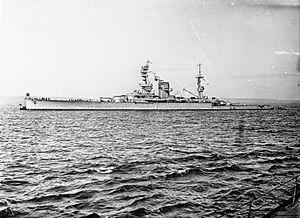
Le HMS Courageous est un croiseur construit pour la Royal Navy lors de la Première Guerre mondiale, puis à l'entre-deux-guerre transformé en porte-avions de la classe Courageous. Il fut le premier navire de guerre britannique, et le premier porte-avions d'un pays belligérant durant la Seconde Guerre mondiale à être coulé. Il sombra le 17 septembre 1939 lors d'un combat face à un U-boot au large de la côte de l'Irlande.
La classe Courageous est une classe de croiseurs de bataille construits pour la Royal Navy durant la Première Guerre mondiale.
Le croiseur de bataille est un type de navire de guerre apparu au début du XXᵉ siècle. Ses caractéristiques sont semblables à celles du cuirassé pour le déplacement, le calibre de l'artillerie principale, l'effectif de l'équipage, le rayon d'action, mais sa vitesse est nettement supérieure, dépassant aussi celle des plus grands croiseurs de l'époque, grâce à des dimensions de coque et un appareil propulsif plus puissant. Ce poids supplémentaire est compensé, sur les navires de conception britannique, par un blindage plus léger, et cette moindre protection constitue la principale restriction à l'emploi de ce type de navire ainsi que le montrent les principaux combats auxquels ils participent pendant la Première Guerre mondiale.